Operation Charnwood

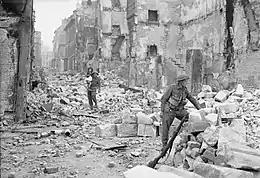
A British soldier carries a little girl through the devastation of Caen, 10 July 1944.

The Germans were forced to withdraw to the south of the Orne but Allied forces were unable to push beyond the river. German forces were dug-in on the opposite bank in position to block a move south. Montgomery called off an advance beyond the Orne as further attacks would be too costly for the gains made, which had inflicted much attrition on the defenders. For French public opinion the operation was a coup; civilians now believed the liberation of France had begun.